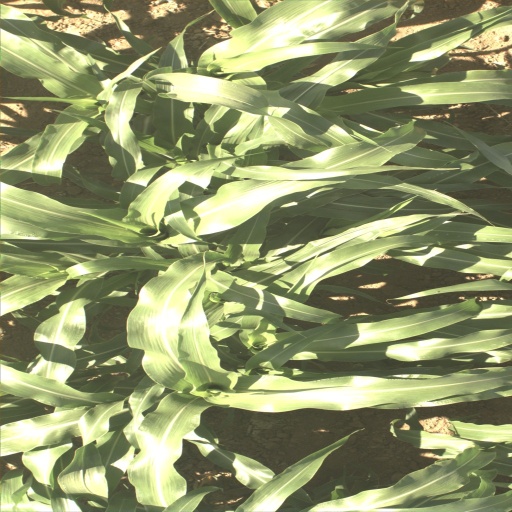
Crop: sorghum